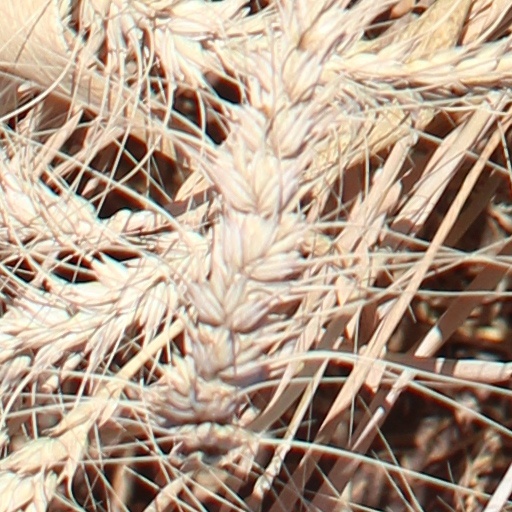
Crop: wheat